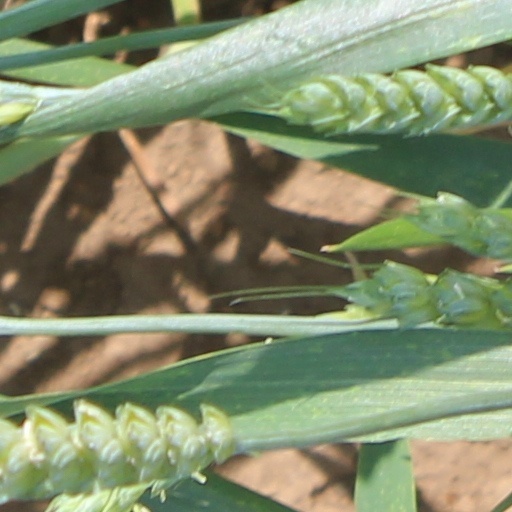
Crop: wheat